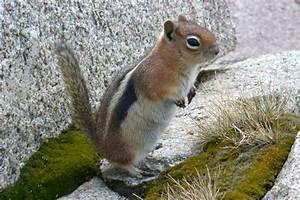
squirrel